Men Must Fight

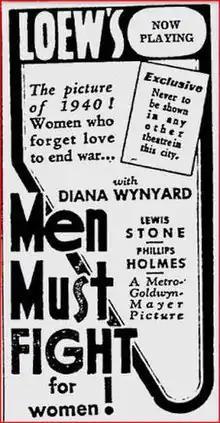

Men Must Fight is a 1933 American pre-Code drama film starring Diana Wynyard, Lewis Stone and Phillips Holmes. It is based on the 1932 Broadway play of the same name by Reginald Lawrence and S. K. Lauren. When her lover is killed in World War I, a woman raises their son as a pacifist. However, when a second world war looms "between the United States and a country referred to as the Eurasian States in 1940", that belief is put to the test.